Tang Jun-sang

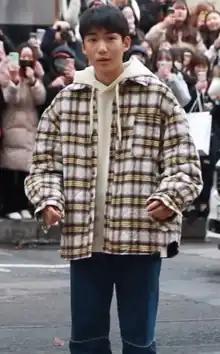
Tang in 2020

Tang Jun-sang (born on August 13, 2003) is a South Korean actor. He gained recognition for his role in the television series "Crash Landing on You" (2019–2020) and leading role in both "Move to Heaven" (2021) and "Racket Boys" (2021).